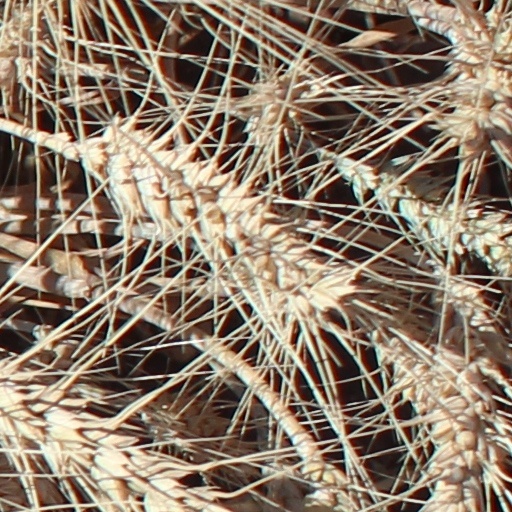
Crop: wheat